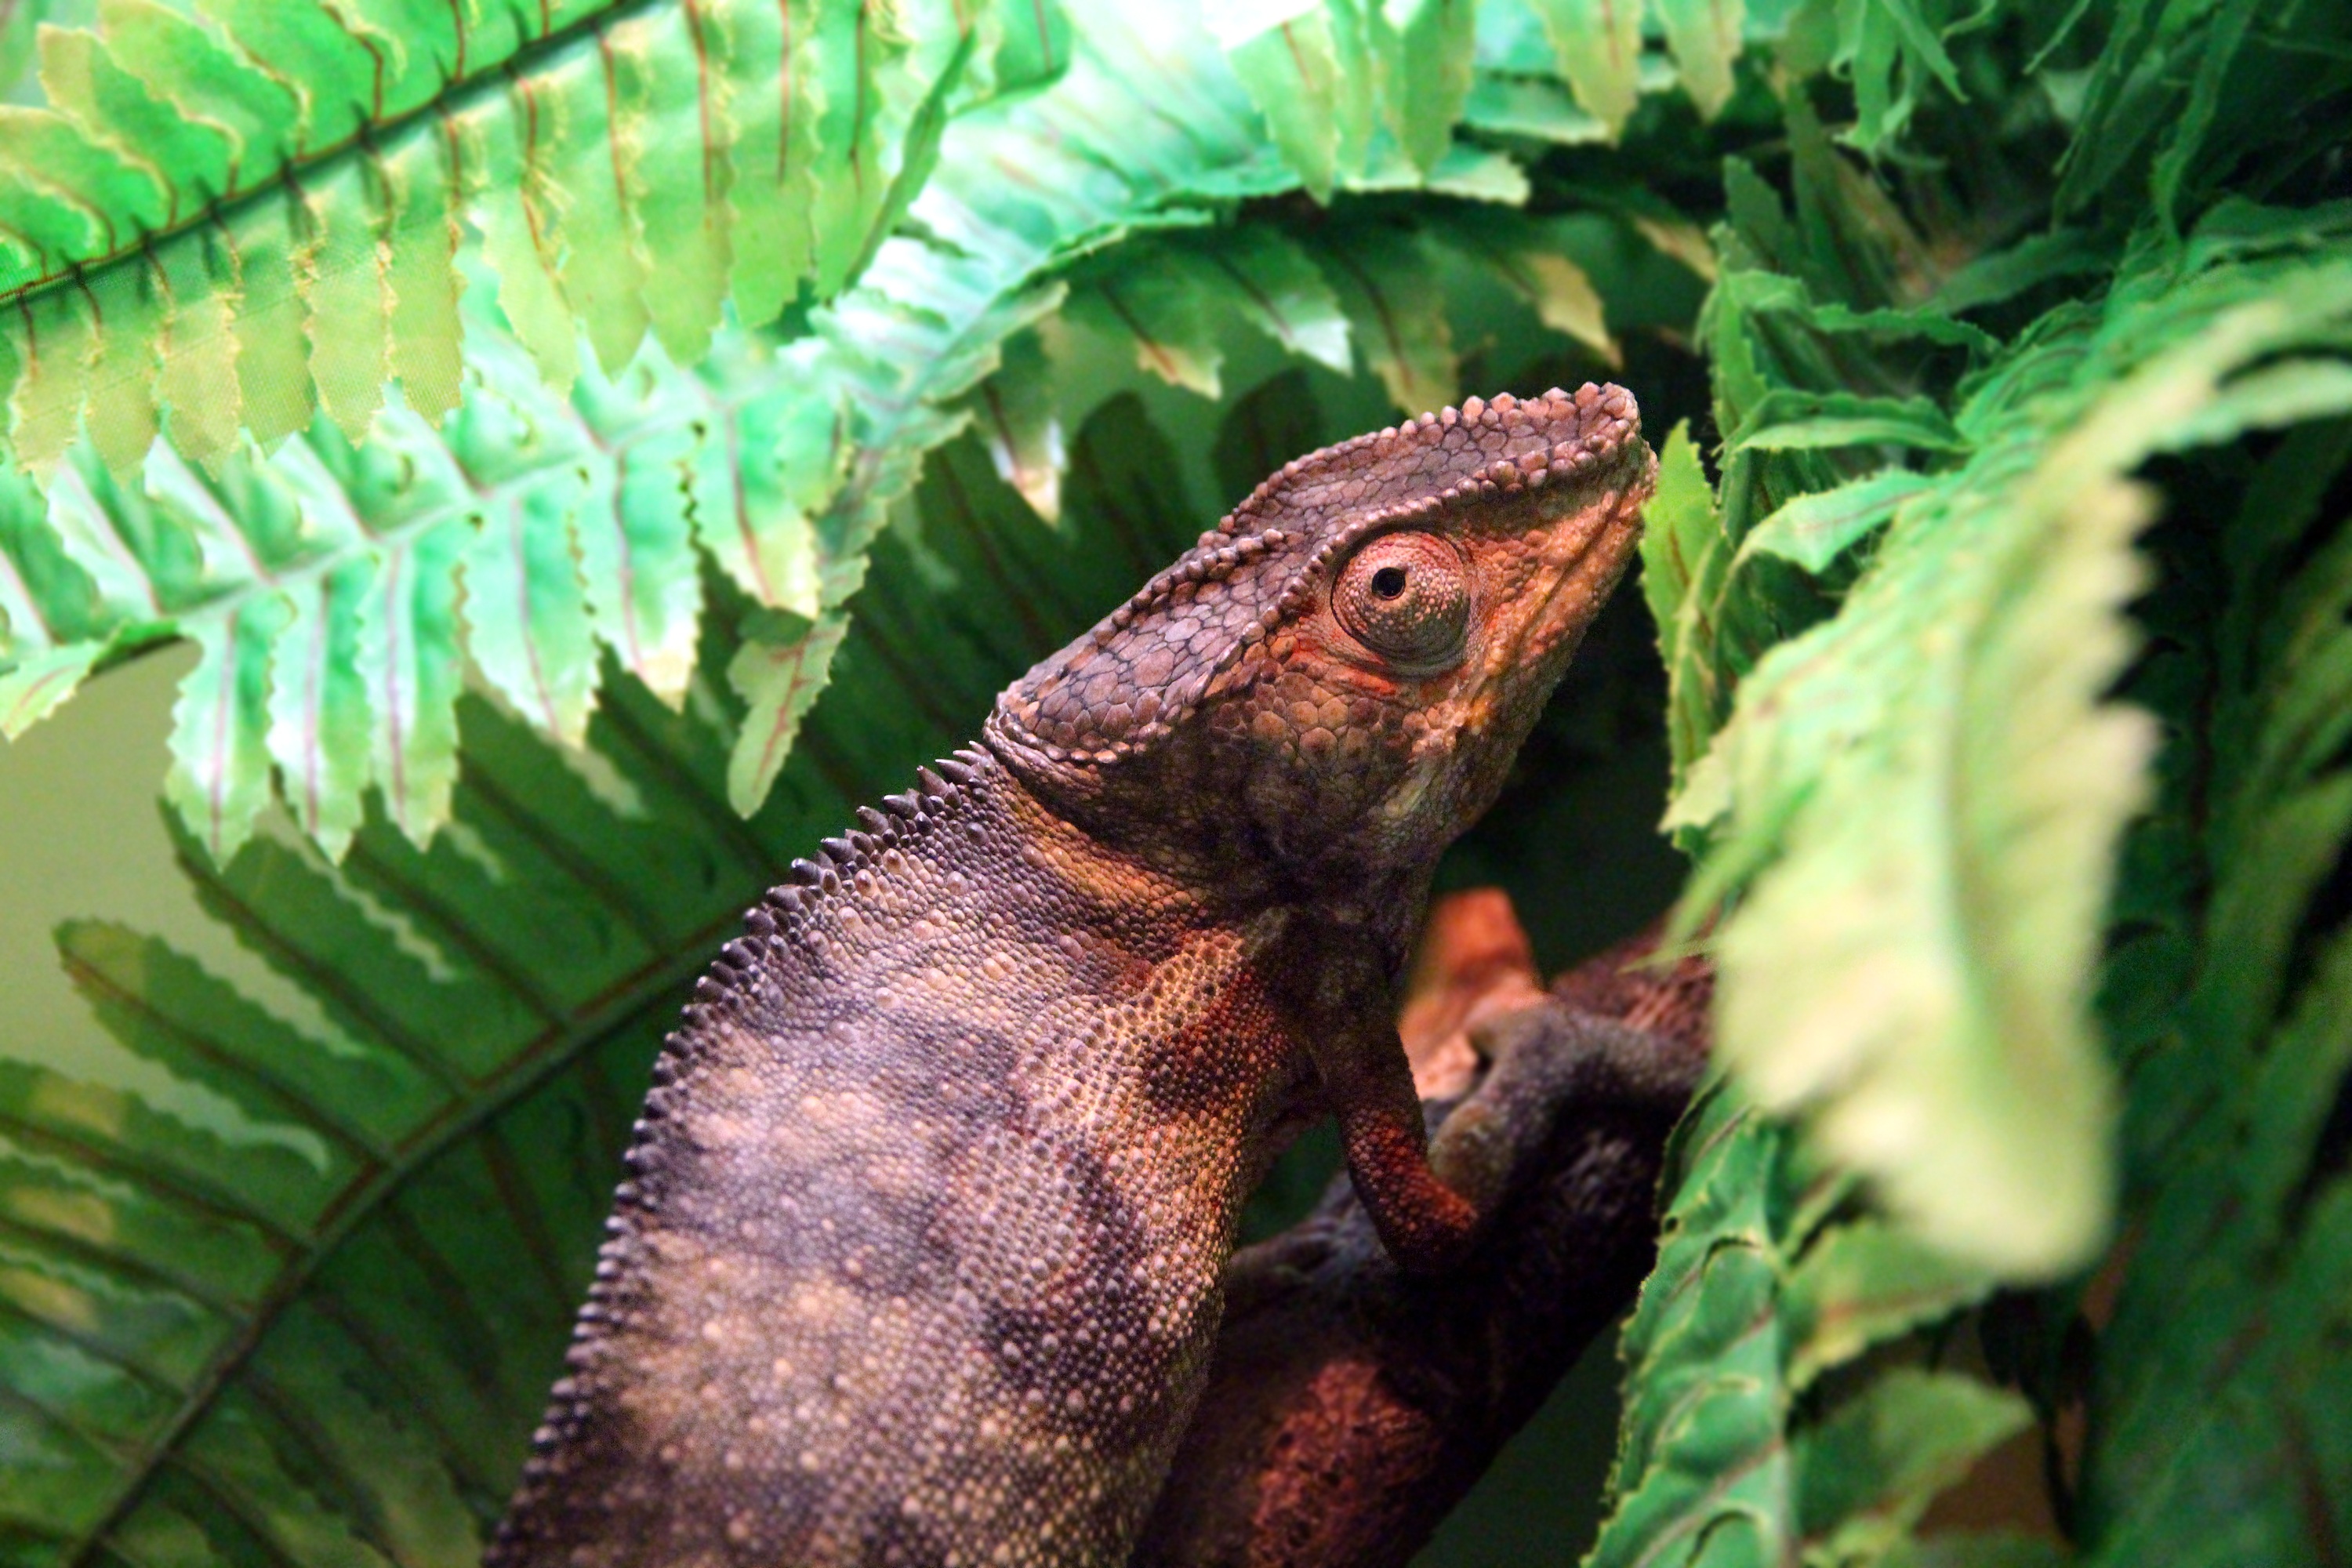
animal, wildlife, jungle, reptile, iguana, fauna, lizard, chameleon, vertebrate, terrarium, iguania, krupnyj plan, pardalis, scaled reptile, panterovy chameleon, furcifer pardalis